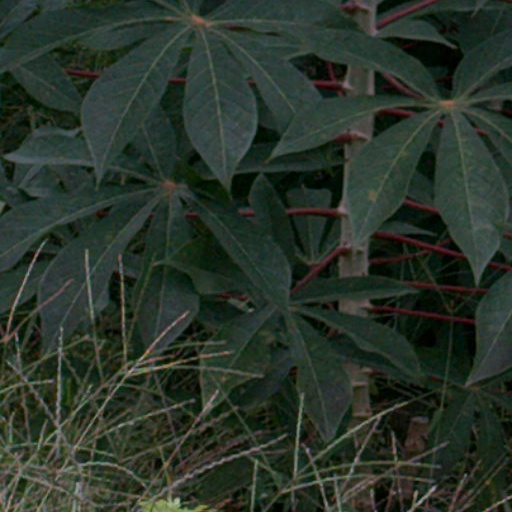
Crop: cassava